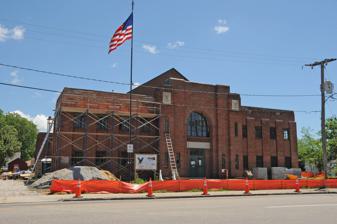
Building: Hampton National Guard Armory
Country: United States of America
Year built: 1936
United States historic place Hampton National Guard Armory U.S. National Register of Historic Places Show map of Virginia Show map of the United States Location 504 N. King St., Hampton, Virginia Coordinates 37°1′53″N 76°20′43″W / 37.03139°N 76.34528°W / 37.03139; -76.34528 Area 1.26 acres (0.51 ha) Built 1936 ( 1936 ) Architectural style Moderne NRHP reference No. 16000798 Added to NRHP November 22, 2016 The Hampton National Guard Armory is a history military facility at 504 North King Street in Hampton, Virginia .  A large brick building with Moderne styling, it was built in 1936 with funding support from the New Deal-era Works Progress Administration , and is one of the few surviving armories built in the inter-war period in coastal Virginia.  It originally housed Battery D of the 111th Field Artillery, and was used as a community meeting space for dances and other social events. The building was listed on the National Register of Historic Places in 2016. See also National Register of Historic Places listings in Hampton, Virginia References